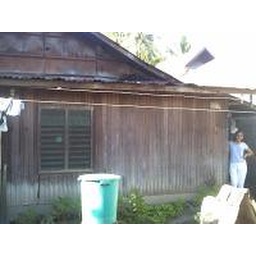
my mother & my house 11 children liave this in house no privacy no room no toilet